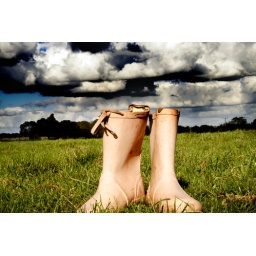
Boots in field with lovely sky